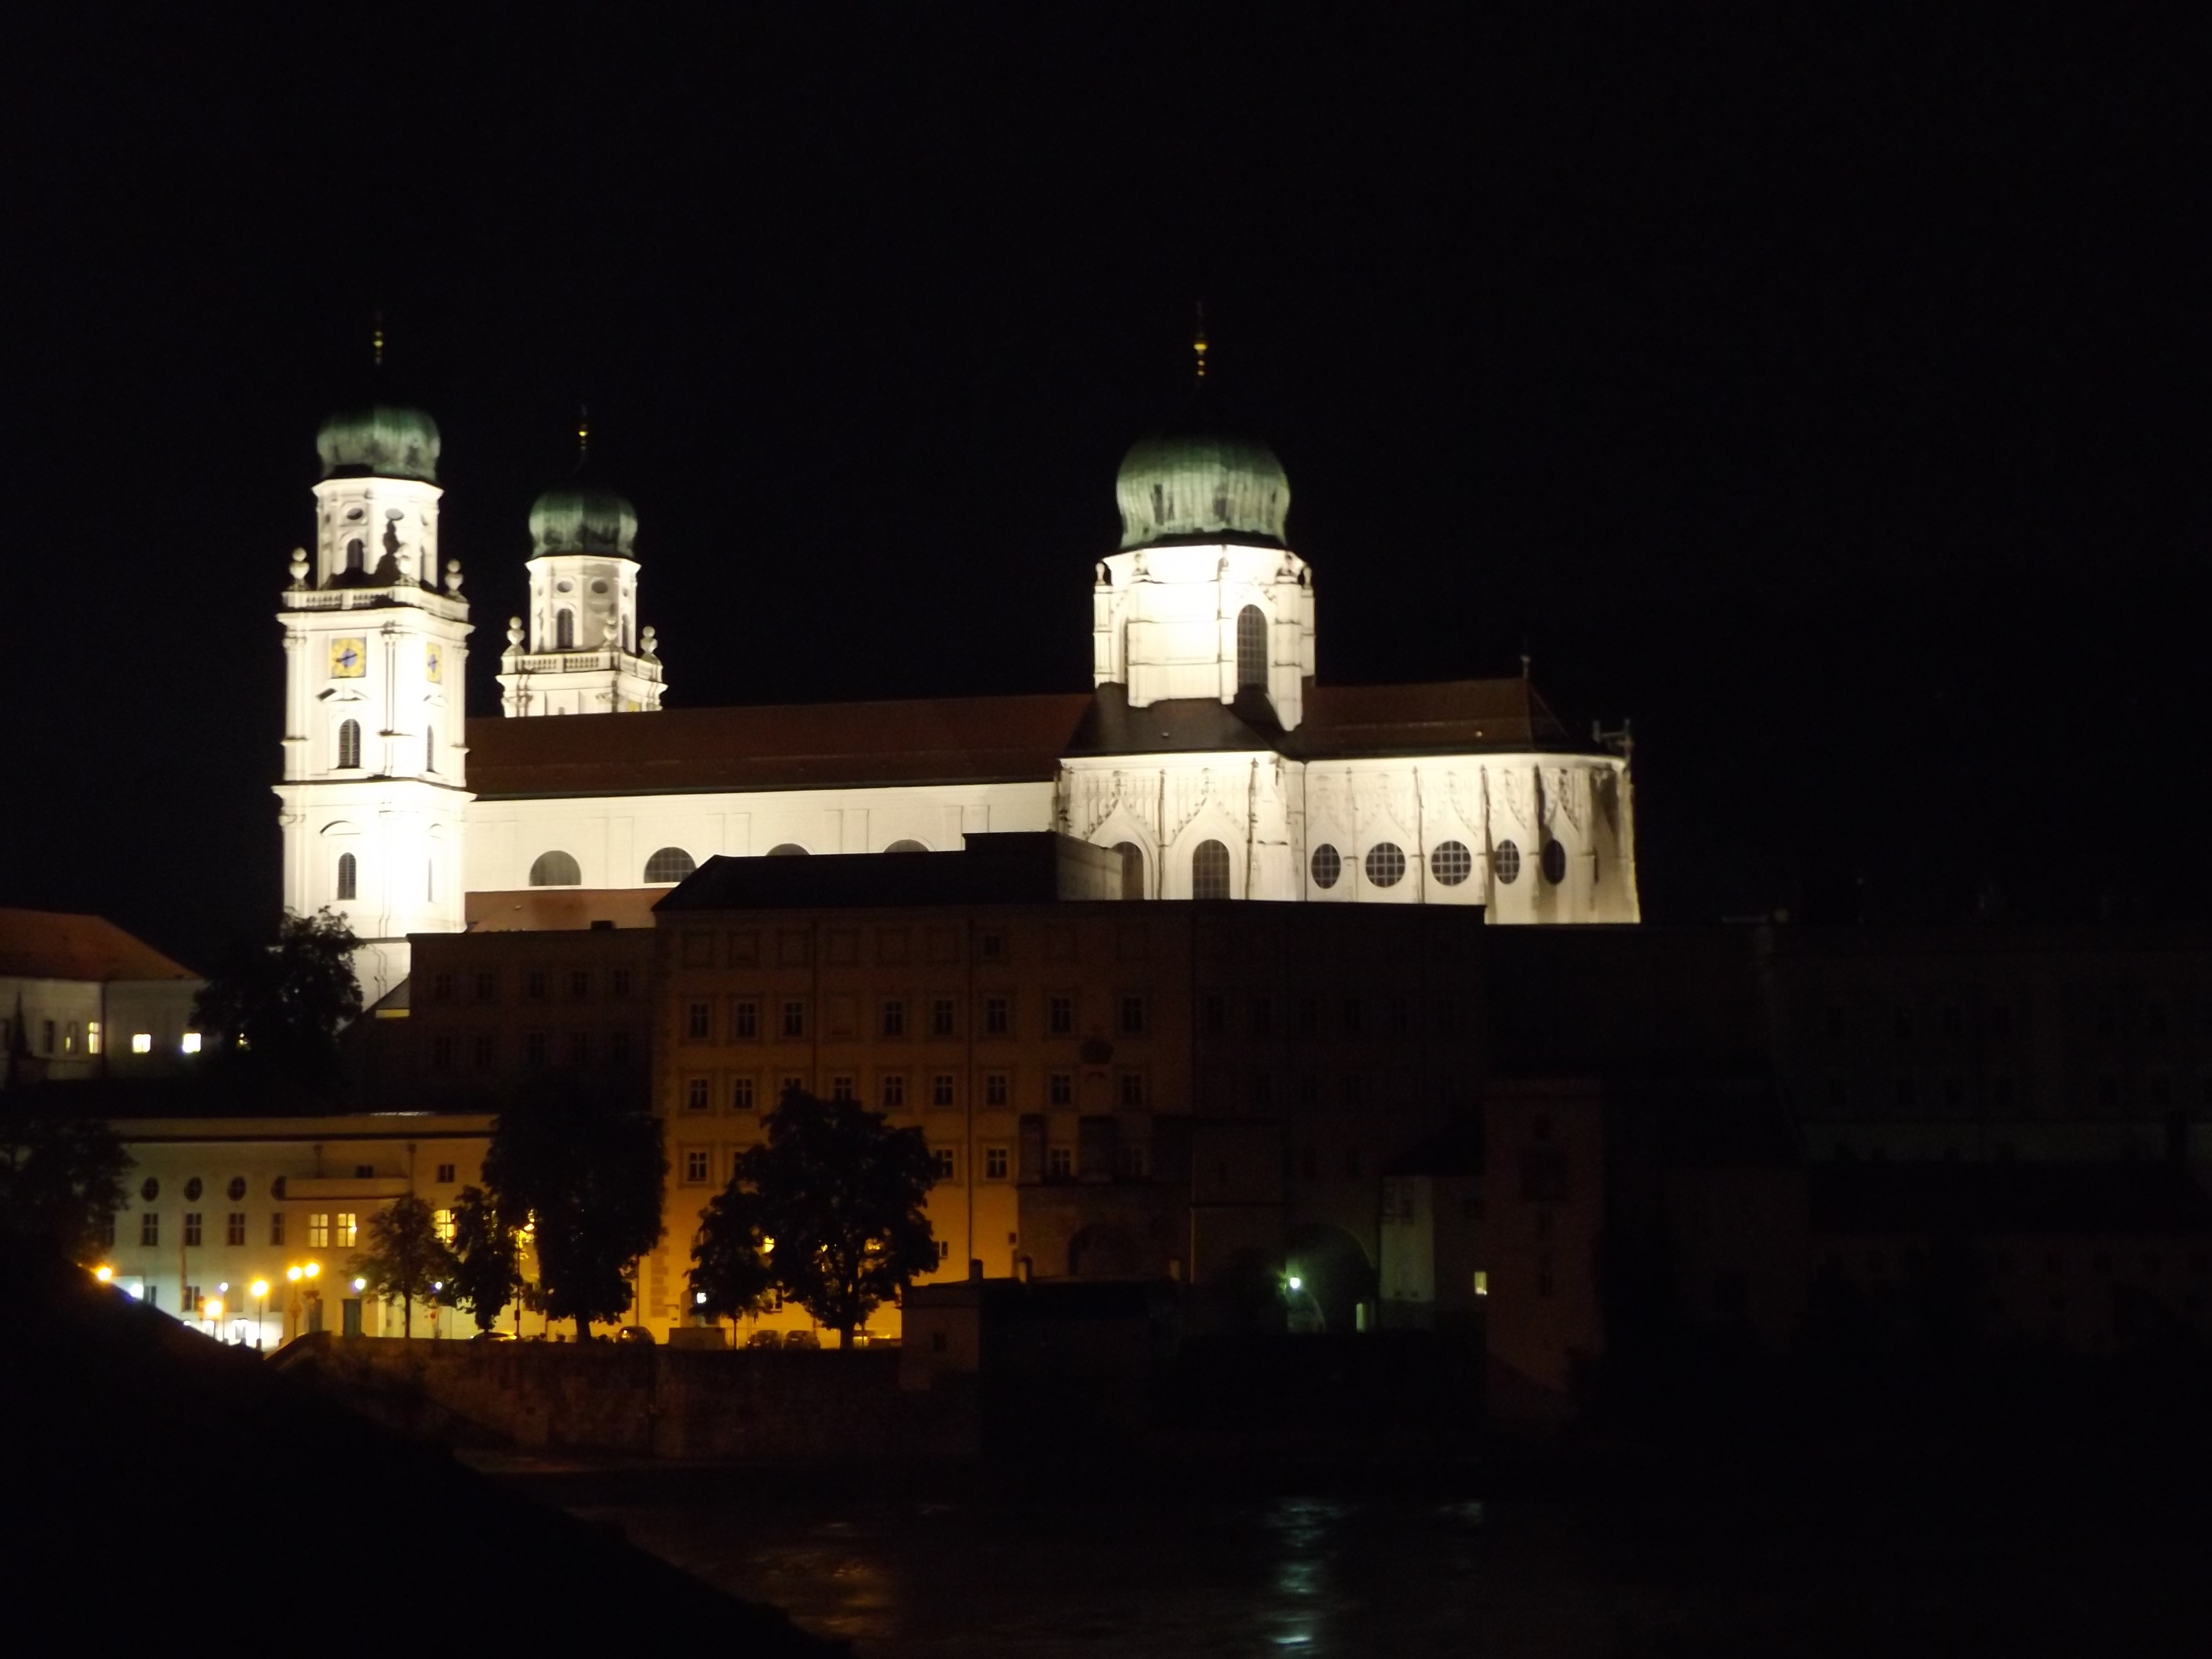
light, night, dusk, evening, golden, reflection, darkness, church, blanket, altar, marble, organ, dom, pulpit, gilded, baroque, stucco, frescoes, whistle, church organ, st stephan, organ whistle, high altar, stucco ceiling, passau, episcopal see, bishop church, st stephan's cathedral, main organ, cathedral dome, passauer stephansdom, dome painting, sixtus chapel, dreischiffiges nave, ceiling paintings, atlases, preach, cathedral court